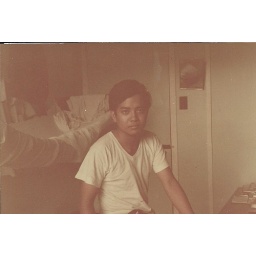
boarding house in simon street caloocan